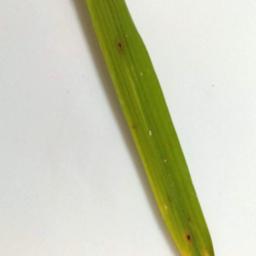
Label: Rice___Brown_Spot